Robinson annulation

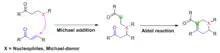
Generalised Tandem Michael-aldol reaction

Robinson annulation is one notable example of a wider class of chemical transformations termed Tandem Michael-aldol reactions, that sequentially combine Michael addition and aldol reaction into a single reaction. As is the case with Robinson annulation, Michael addition usually happens first to tether the two reactants together, then aldol reaction proceeds intramolecularly to generate the ring system in the product. Usually five- or six-membered rings are generated.